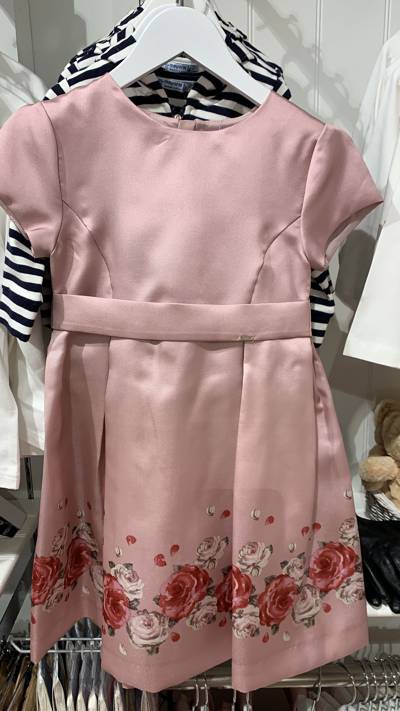
Waste category: clothes